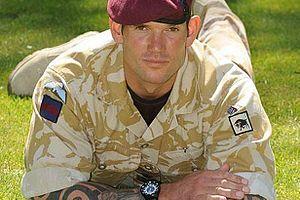
Craig Harrison est un tireur d'élite britannique, Corporal of Horse dans la Household Cavalry de la British Army.